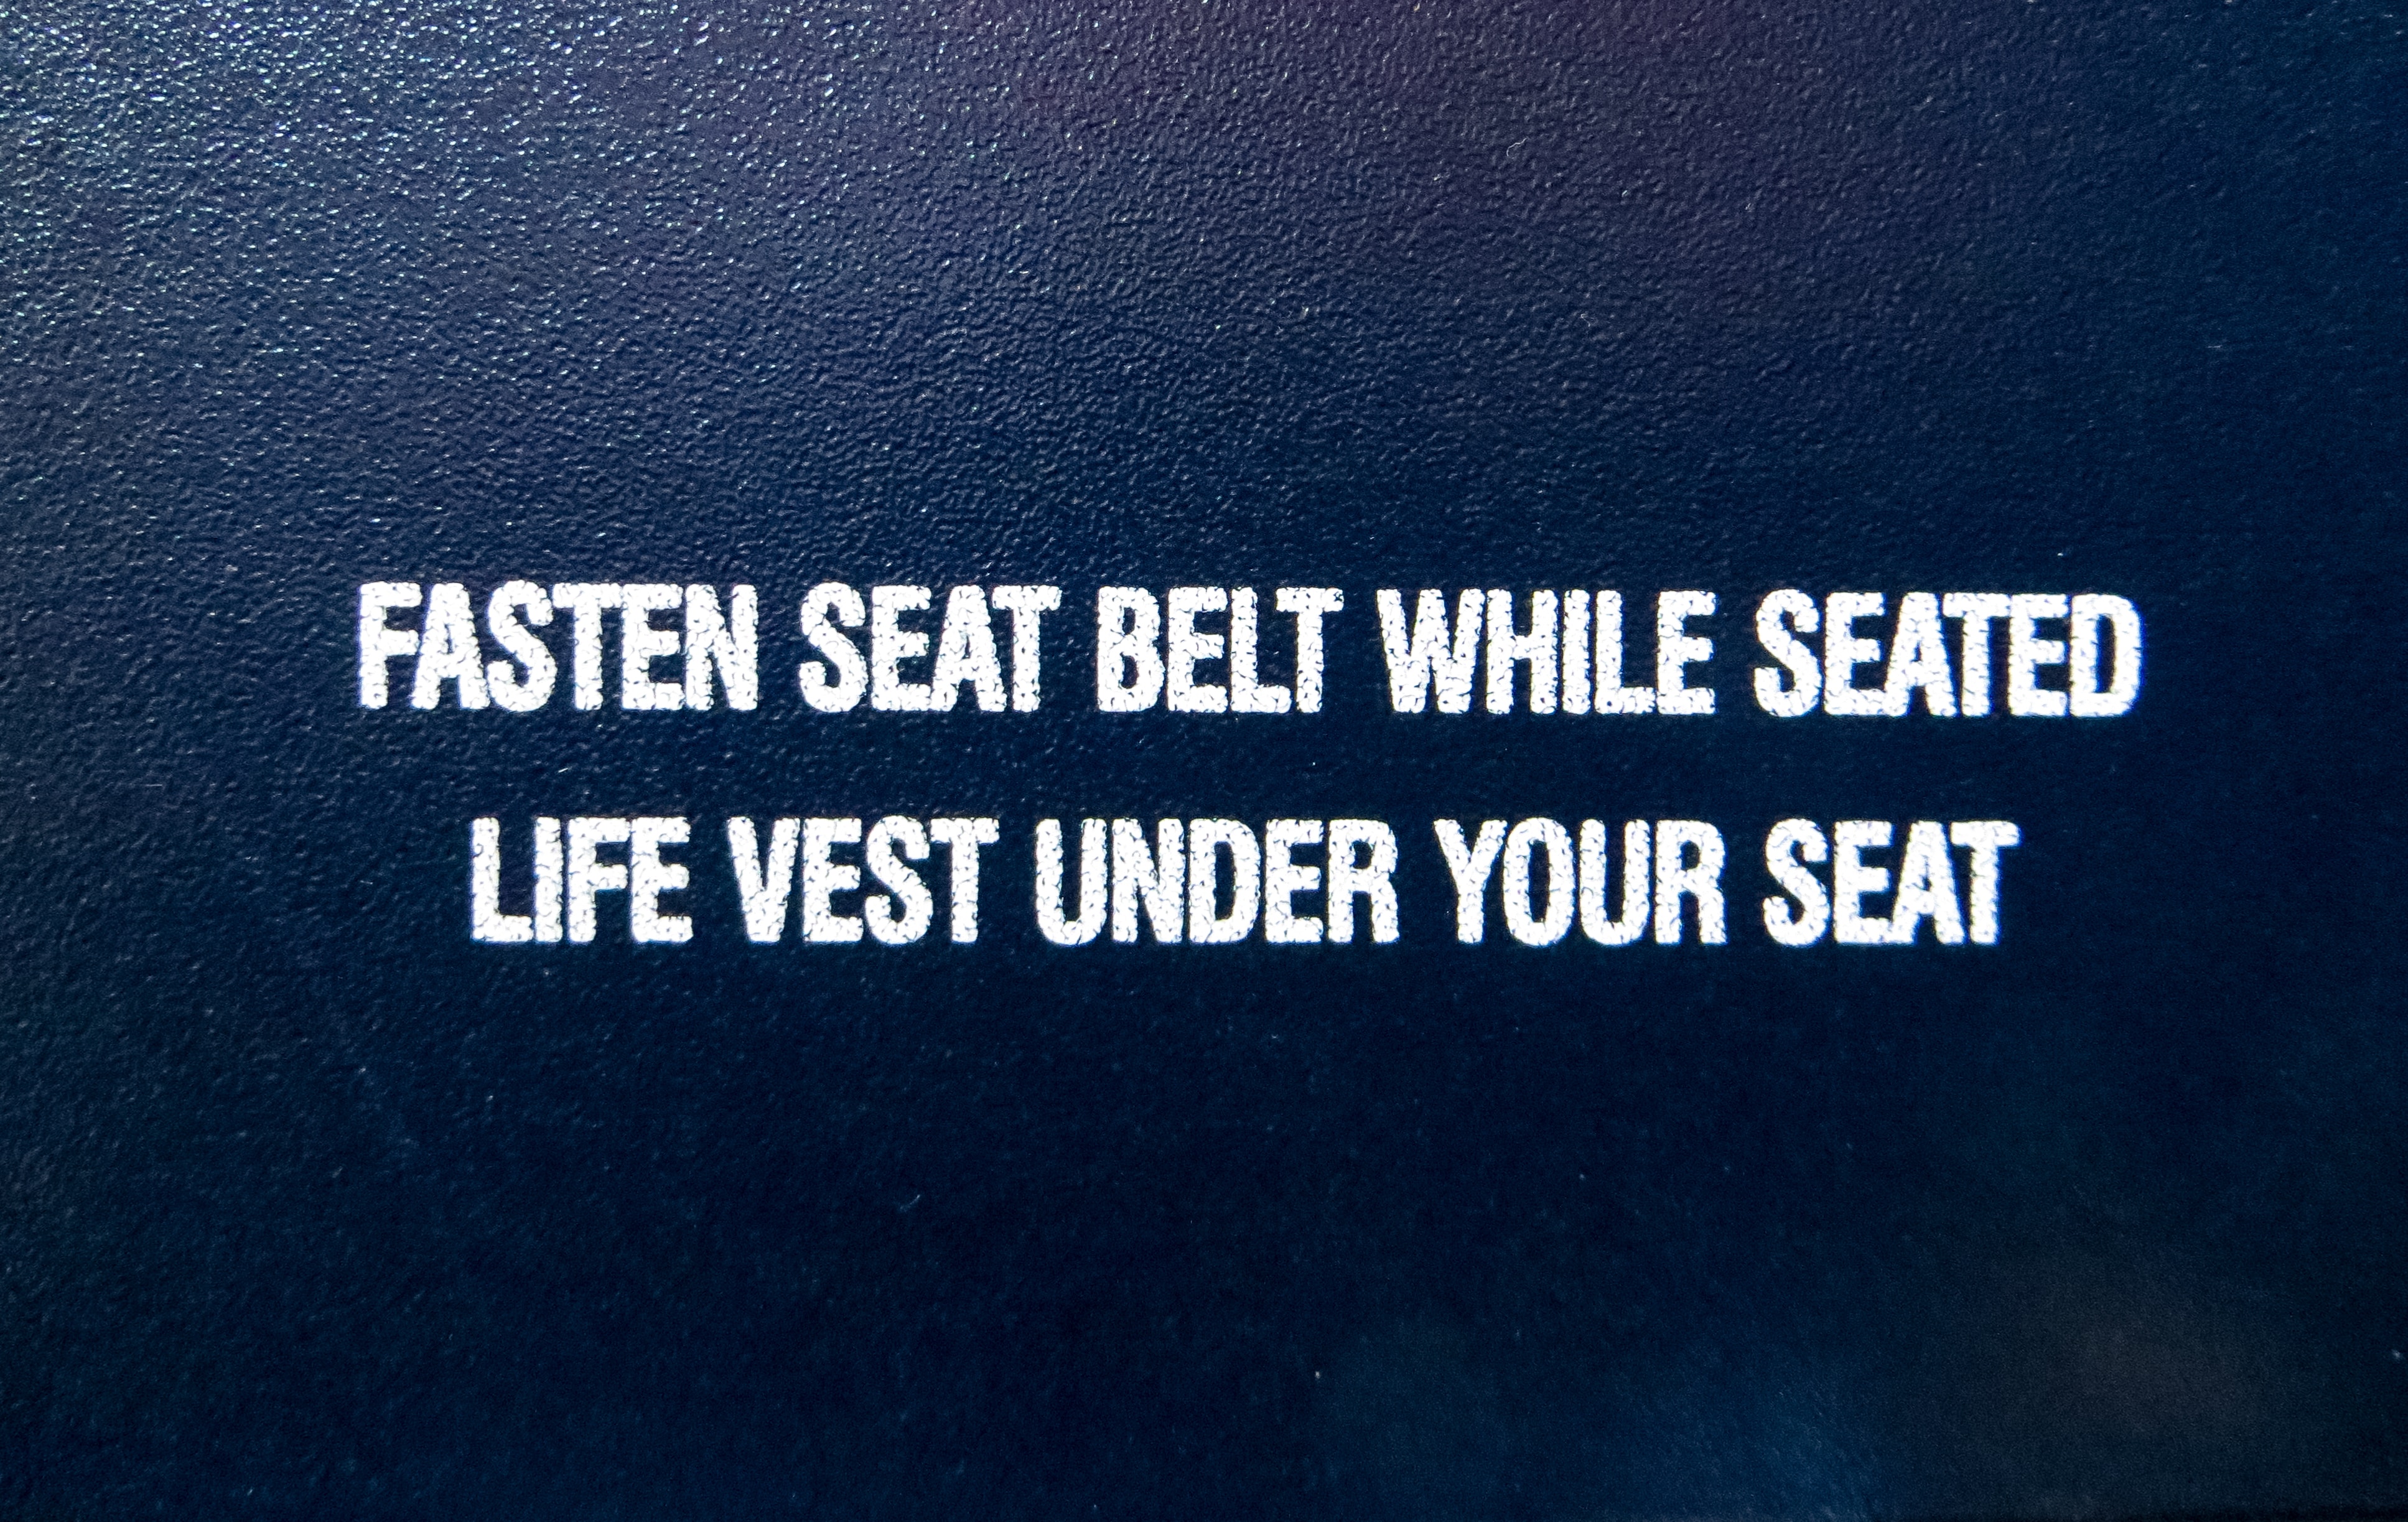
text, font, brand, logo, graphics